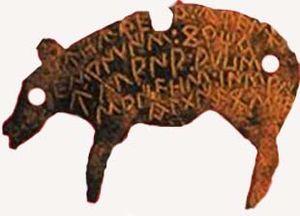
Tessère d'hospitalité celtibère, trouvée à Uxama Argaela (Osma, Soria, Espagne) et conservée au Museo Numantino de Soria.
Les pelendons était un peuple celtibère qui habitait la région des sources du Duero, c'est-à-dire, au nord de la province de Soria, sud-est de celle de Burgos et le sud-ouest de celle de La Rioja). Au sud, ils étaient limités avec les Arvaques et au nord avec les Berones. Des sources utilisent aussi le nom de cerindones pour les nommer. Selon Appien, ils étaient apparentés avec les arévacos et ce qui est numantins. Les arévacos les pousseront jusqu'à la zone nord de Soria. L'origine de ce peuple est difficile à établir. Les études de Pedro Bosch-Gimpera leur attribue un territoire qui était étendu, au moins, depuis Ágreda à Salas de los Infantes, et de la Sierra de Cabrejas aux pics d'Urbión. On attribue aux pelendons celle appelée Cultura de los castros sorianos.
Le terme de Celtibères se réfère généralement aux tribus celtiques ou « celtisées » de la péninsule Ibérique. Ils sont nommés ainsi par les géographes grecs. Ces peuples celtibères habitaient à l'ouest des Monts ibériques. Les Romains les considéraient comme un mélange de Celtes et d'Ibères, mais en les différenciant ainsi de leurs voisins, c'est-à-dire des Celtes du plateau et des Ibères de la côte.
L'écriture celtibère est une écriture paléo-hispanique qui est une adaptation presque directe de l'écriture ibérique nord-orientale aux particularités de la langue celtibère. Il n'y a pas de consensus quant à l'origine des écritures paléo-hispaniques : certains pensent qu'elles sont issues uniquement de l'alphabet phénicien alors que d'autres y voient des influences de l'alphabet grec.
Dans l'antiquité romaine, une tessère était une sorte de jeton servant entre autres de billet d'entrée pour les spectacles.